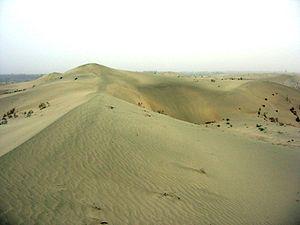
Les momies du Tarim sont une série de momies de type européen ou caucasien datant des IIᵉ et Iᵉʳ millénaires av. J.-C., découvertes en Chine occidentale, dans le bassin du Tarim.